Xaviera Hollander

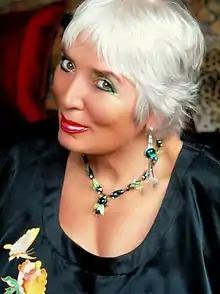
Hollander in 2008

Xaviera Hollander (born 15 June 1943) is a Dutch former call girl, madam and author. She is best known for her best-selling memoir "The Happy Hooker: My Own Story".